321

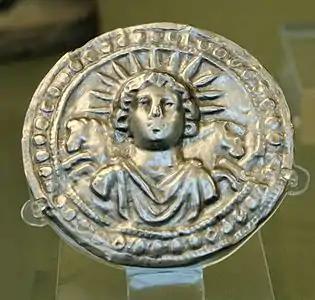
Roman sun god Sol Invictus

Year 321 (CCCXXI) was a common year starting on Sunday of the Julian calendar. In the Roman Empire, it was known as the Year of the Consulship of Crispus and Constantinus (or, less frequently, year 1074 "Ab urbe condita"). The denomination 321 for this year has been used since the early medieval period, when the Anno Domini calendar era became the prevalent method in Europe for naming years.